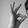
ASL letter: F